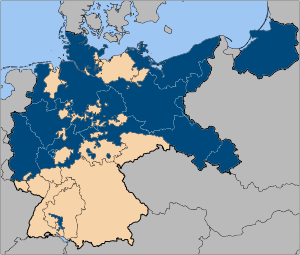
Preussen / Historie / Efter 1. verdenskrig (1918-1947)
Preussen som del af Weimarrepublikken 1919-1933.
Preussen var hertugdømme og kongerige fra 1701. Navnet kommer fra preusserne, et baltisk folk beslægtet med litauerne og letterne, som senere blev germaniseret. Før Preußen blev et selvstændigt hertugdømme, var det en del af Den Tyske Ordensstat sammen med Livonien.